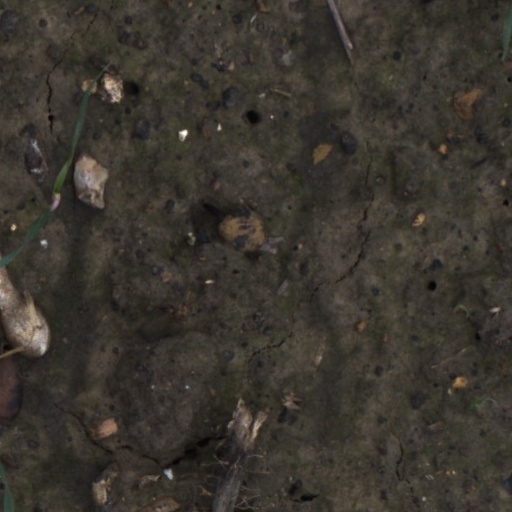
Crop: wheat